Vicente del Bosque

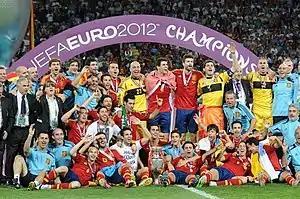
Del Bosque celebrating winning UEFA Euro 2012 with Spain

On 1 July 2012, del Bosque led Spain to victory at Euro 2012, hosted by Poland and Ukraine. Spain defeated Italy 4–0 in the final in Kyiv to win a second consecutive European championship.